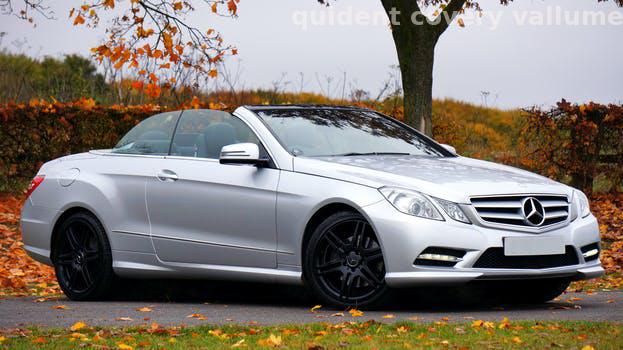
Label: Watermark